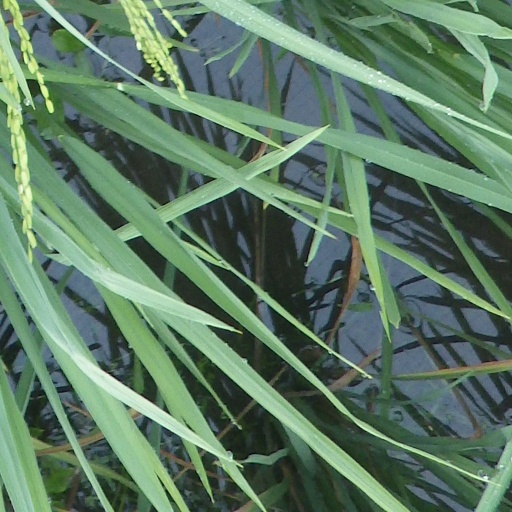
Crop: rice